Eyepiece

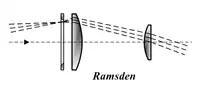
Ramsden eyepiece diagram

The Ramsden eyepiece comprises two plano-convex lenses of the same glass and similar focal lengths, placed less than one eye-lens focal length apart, a design created by astronomical and scientific instrument maker Jesse Ramsden in 1782. The lens separation varies between different designs, but is typically somewhere between and of the focal length of the eye-lens, the choice being a trade off between residual transverse chromatic aberration (at low values) and at high values running the risk of the field lens touching the focal plane when used by an observer who works with a close virtual image such as a myopic observer, or a young person whose accommodation is able to cope with a close virtual image (this is a serious problem when used with a micrometer as it can result in damage to the instrument).